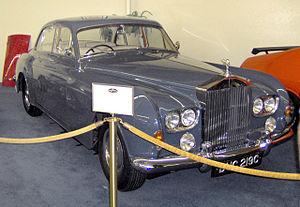
La Rolls-Royce Silver Cloud, signifiant littéralement « Rolls-Royce Nuage d'argent », est le modèle le plus emblématique du constructeur britannique Rolls-Royce Limited après la Seconde Guerre mondiale. Cette gamme de voitures est construite du 15 avril 1955 jusqu'au 31 mars 1966. Elle remplace la Silver Dawn et est elle-même remplacée par la Silver Shadow, une autre icône de la marque.